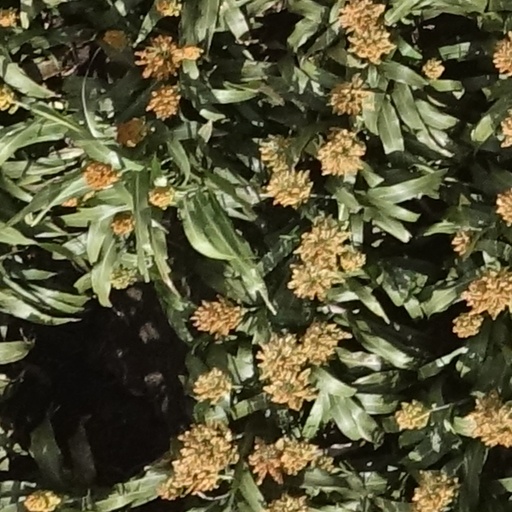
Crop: sorghum